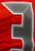
Number: 3